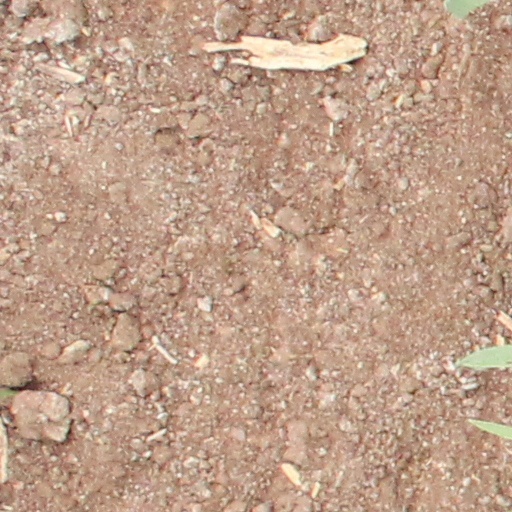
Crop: wheat